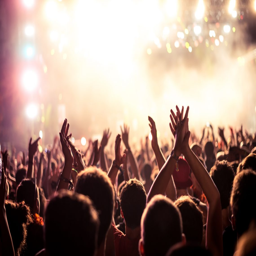
audience with hands raised at a music festival and lights streaming down from above the stage .